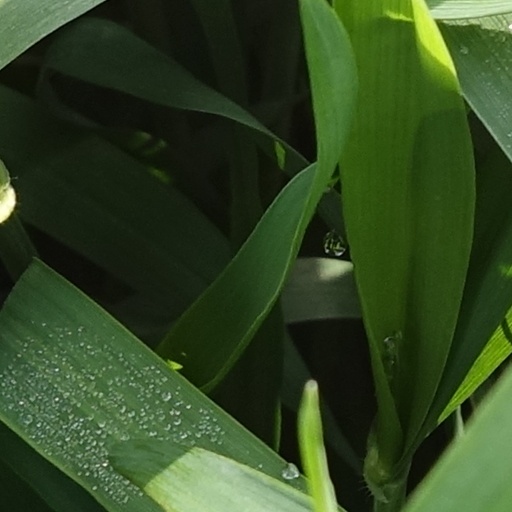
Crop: wheat